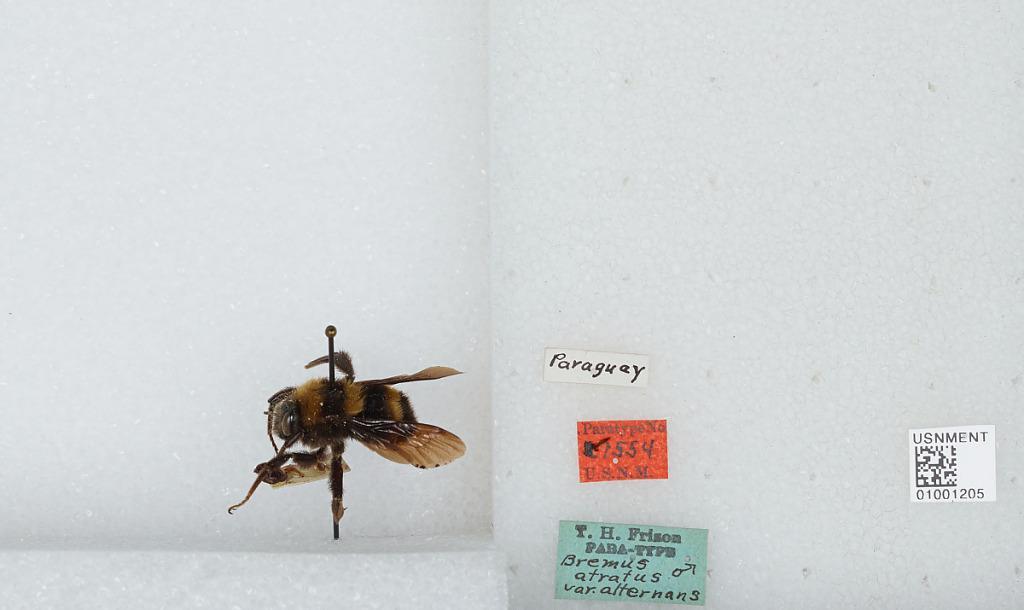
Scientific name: Bombus (Fervidobombus) atratus Franklin
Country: Paraguay